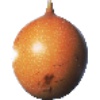
Label: granadilla